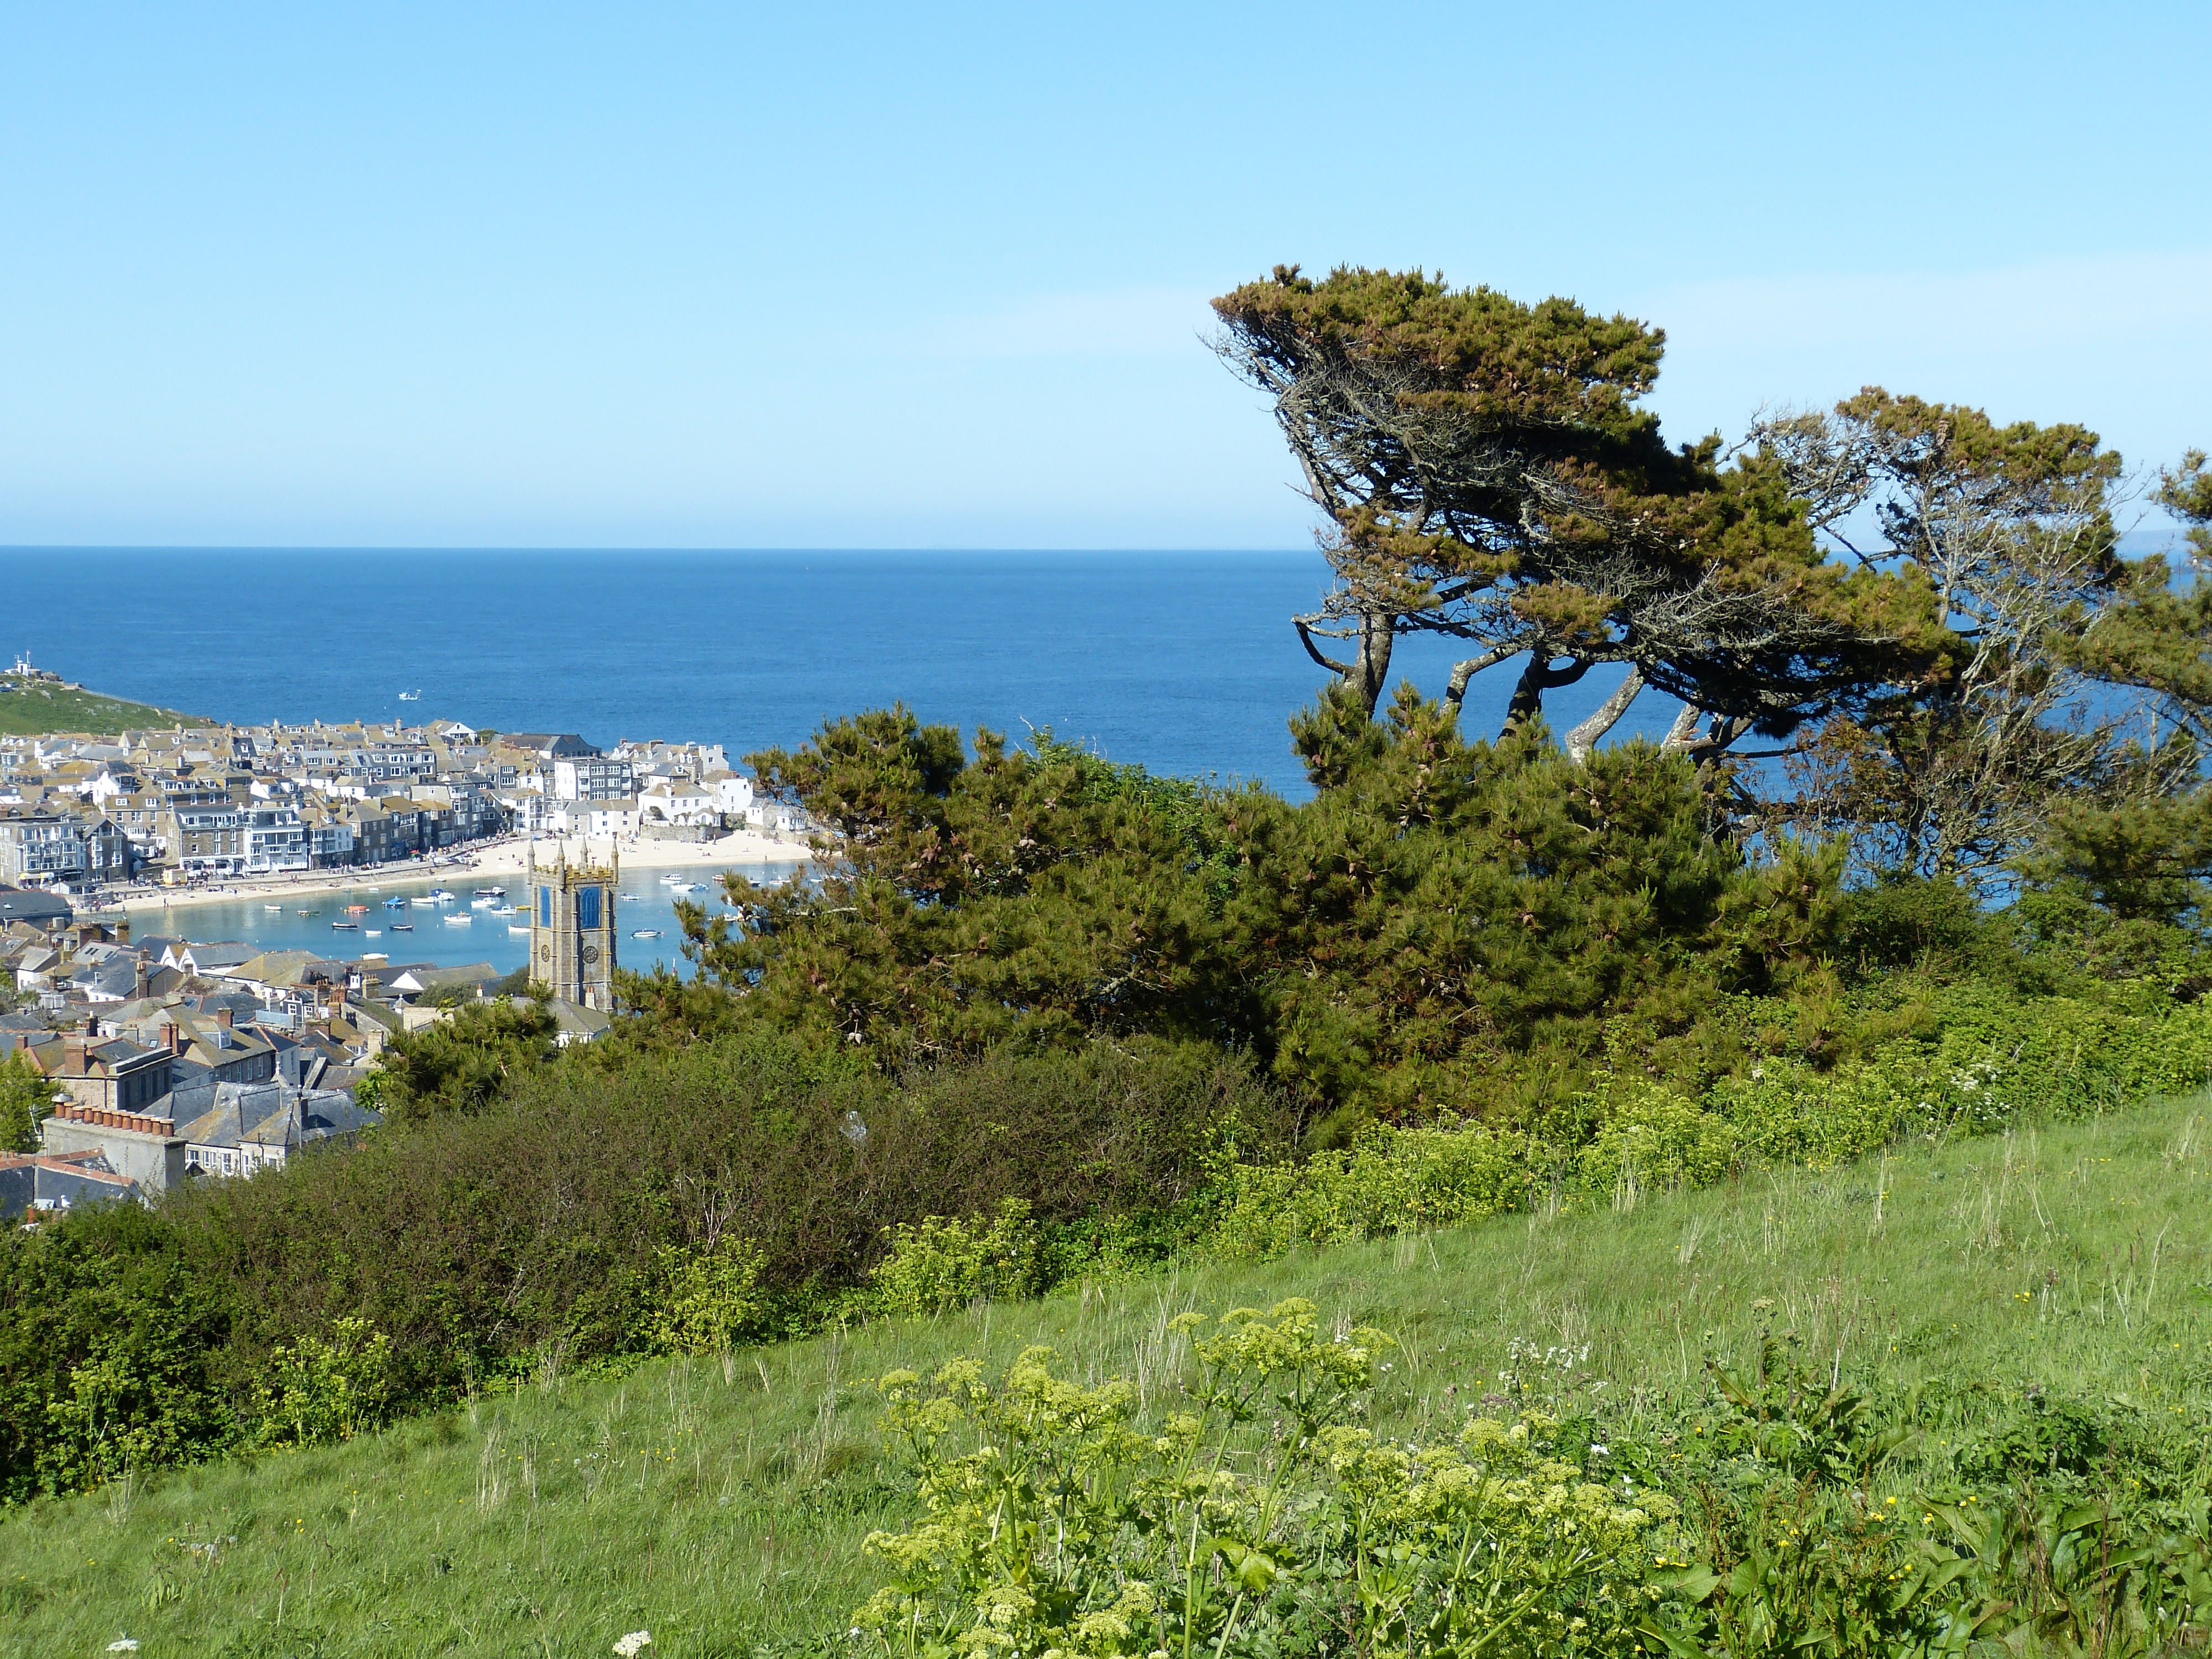
beach, sea, coast, tree, rock, ocean, mountain, hill, shore, flower, city, vacation, cliff, holiday, bay, church, port, terrain, conifer, england, outlook, habitat, ecosystem, cornwall, cape, united kingdom, st ives